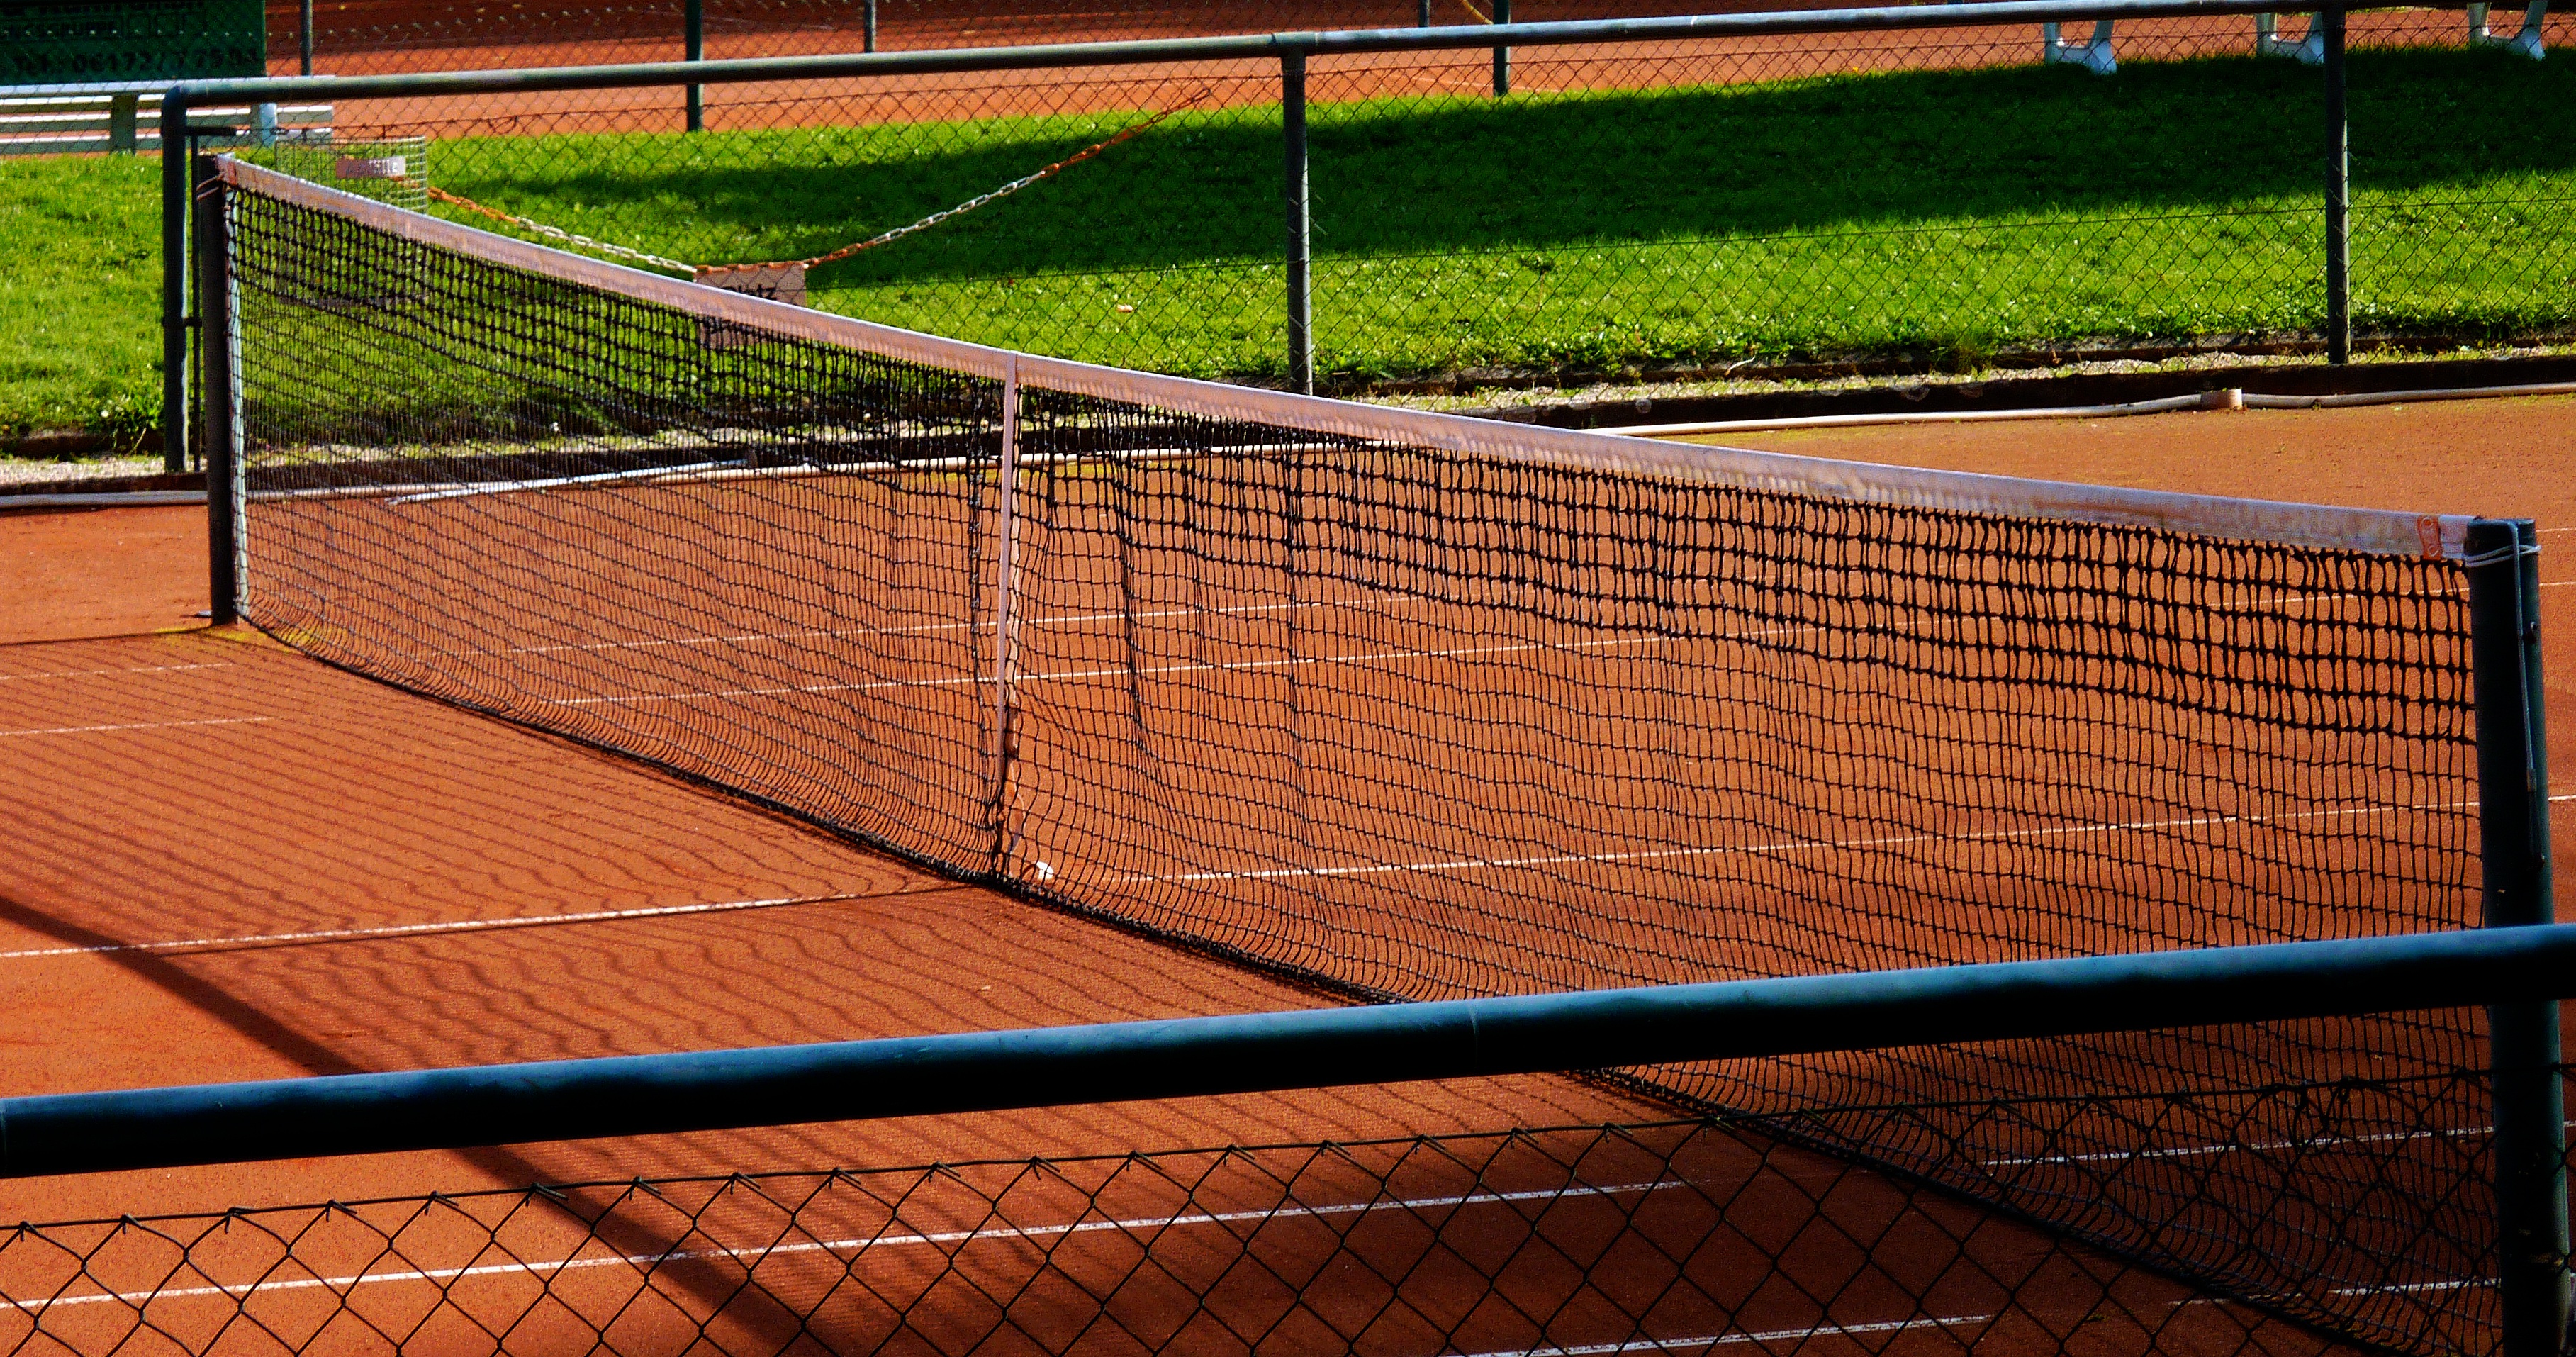
fence, structure, sport, space, ash, stadium, baseball field, tennis court, tennis, sports, net, ball, network, ball sports, clay court, sport venue, outdoor structure